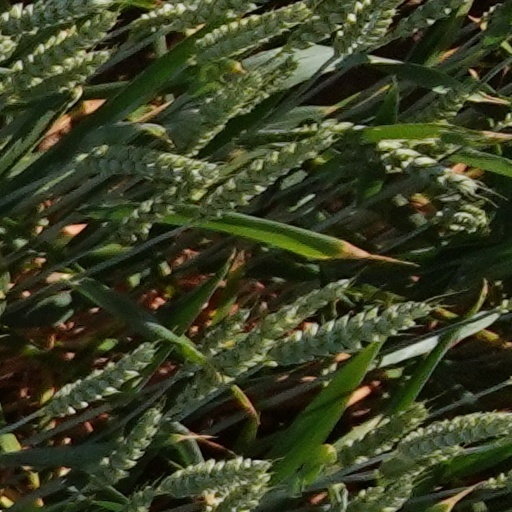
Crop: wheat